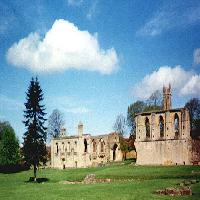
Weather: sun or clear